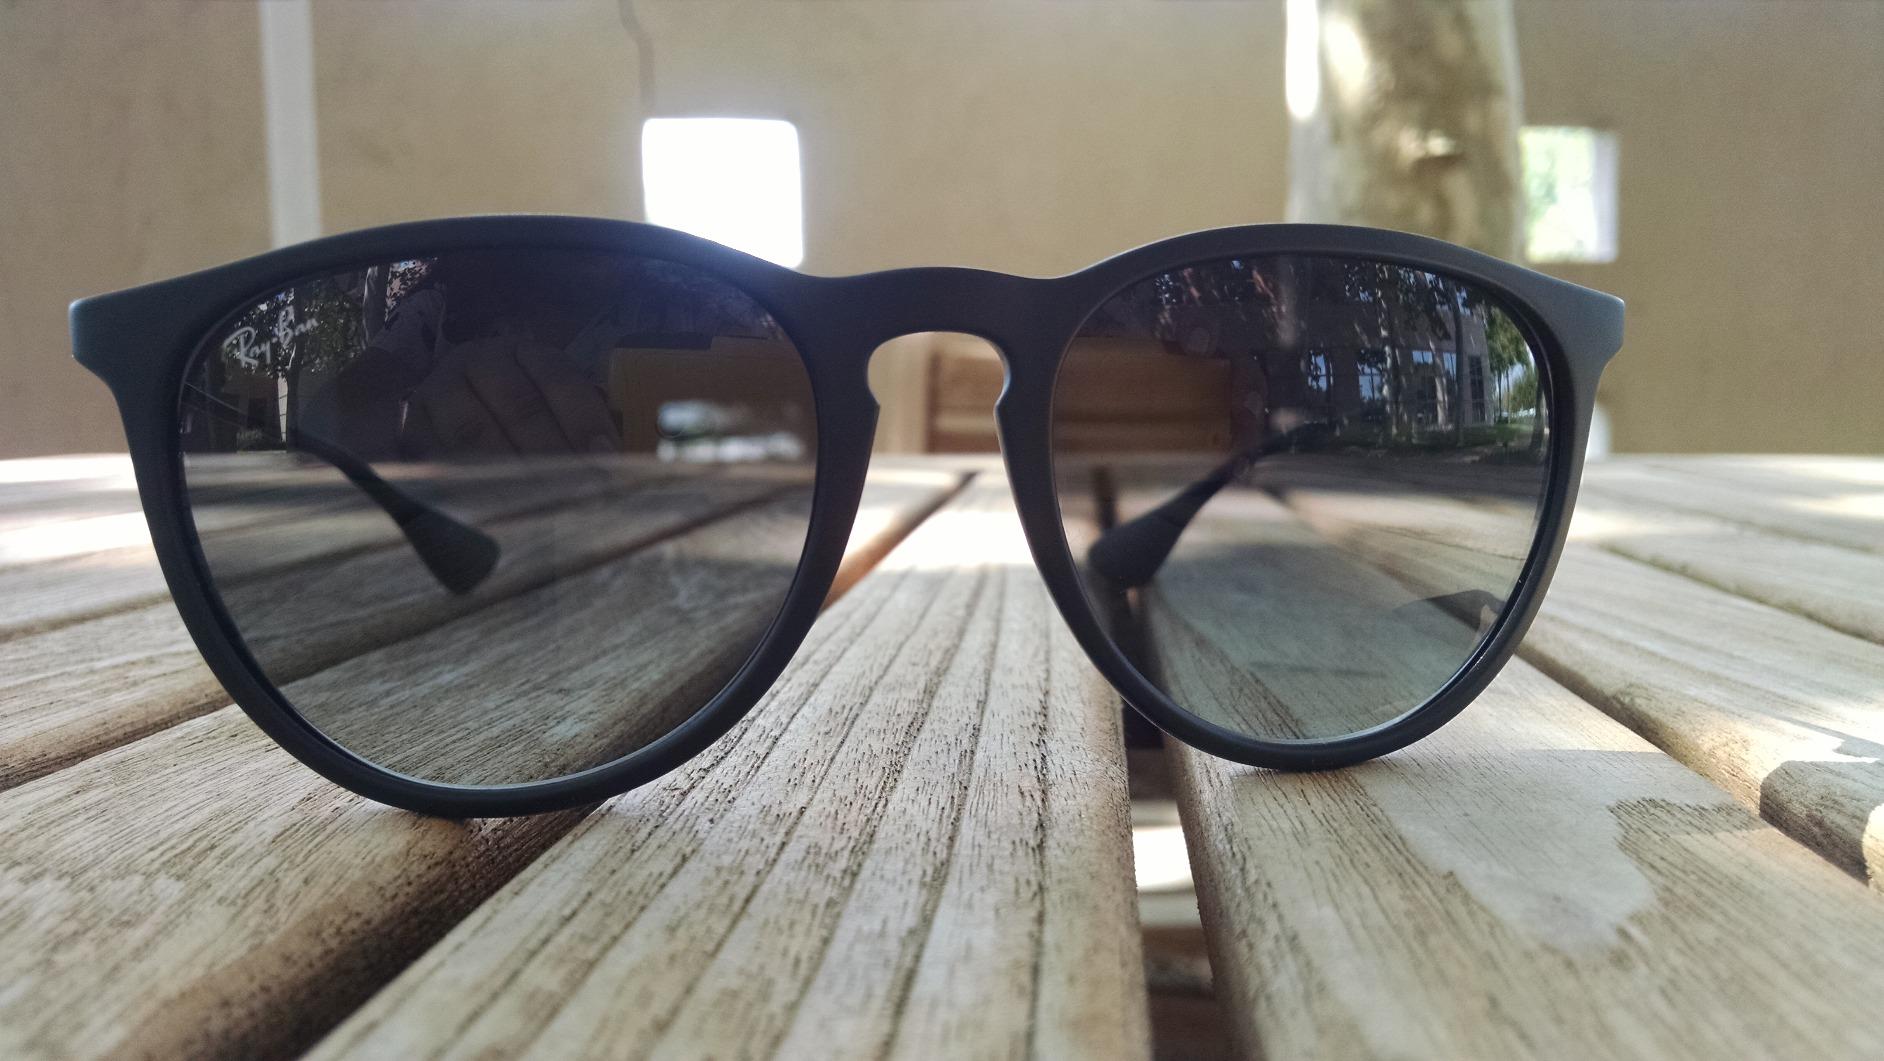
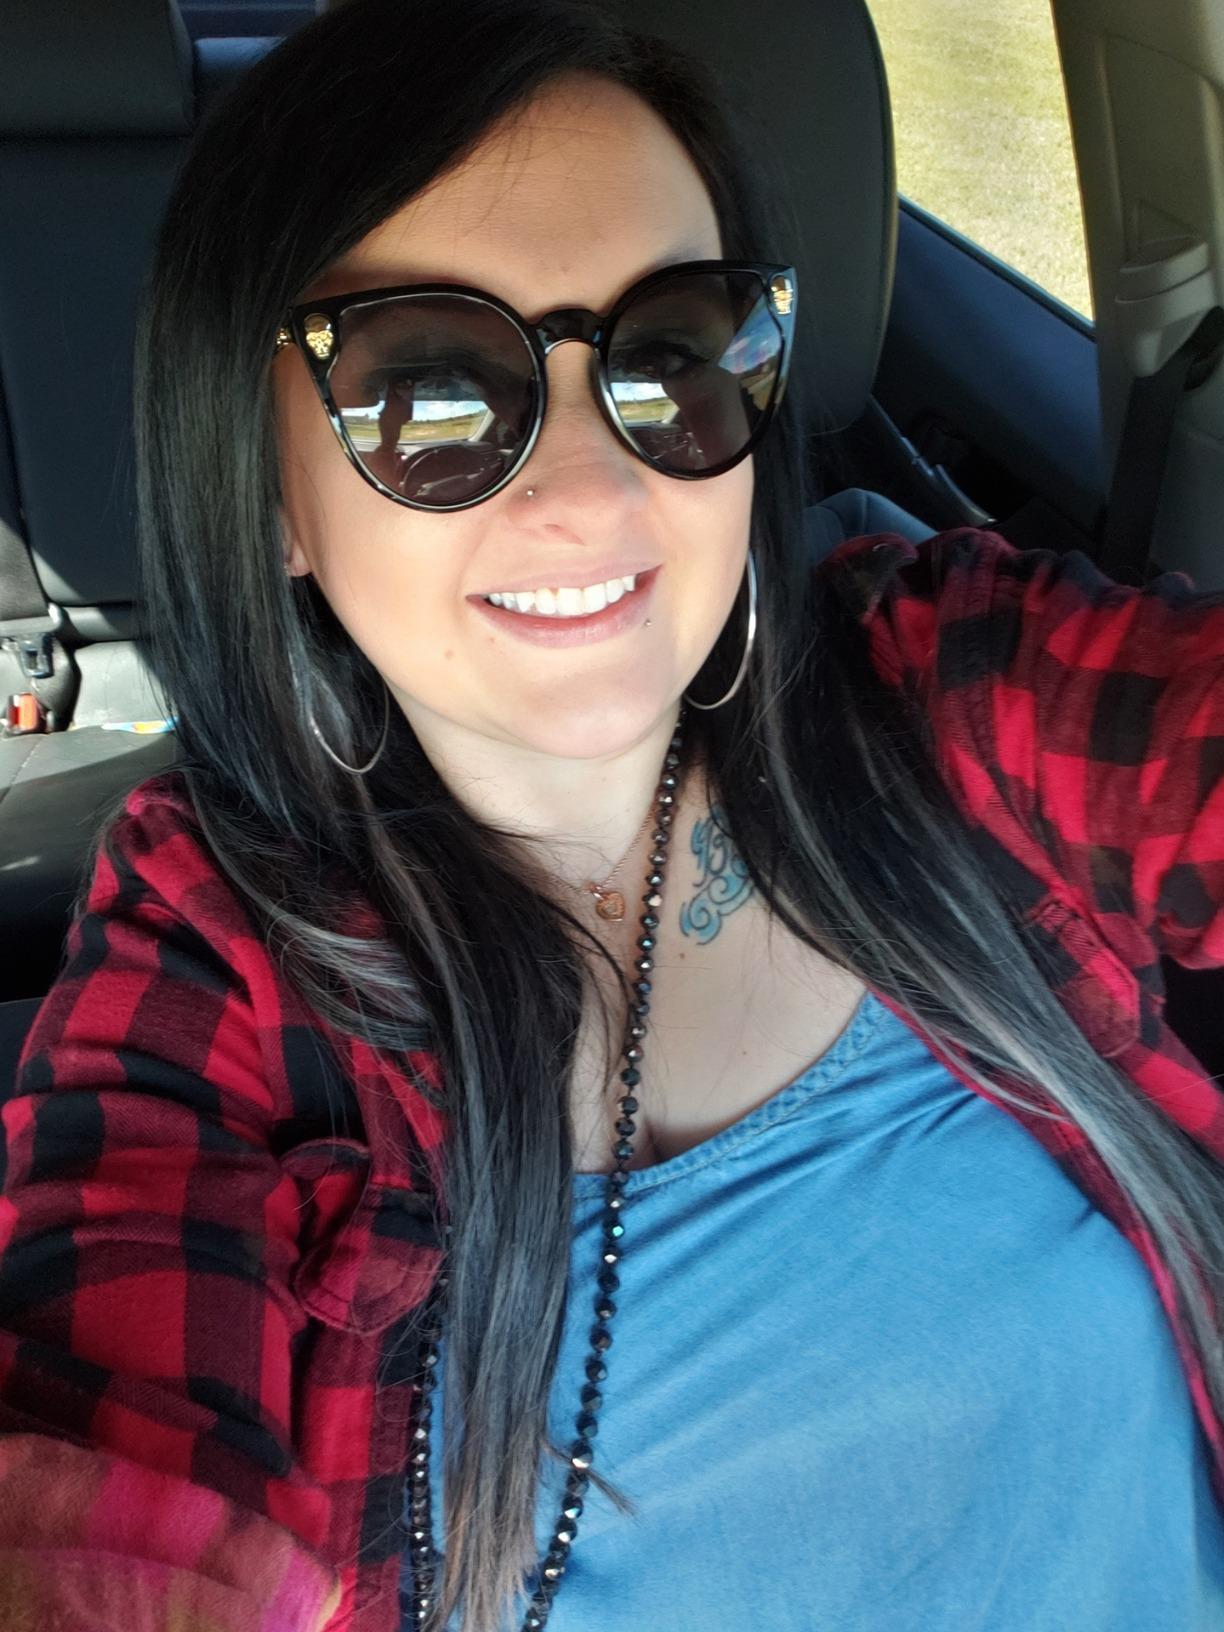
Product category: accessories_sunglasses
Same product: no